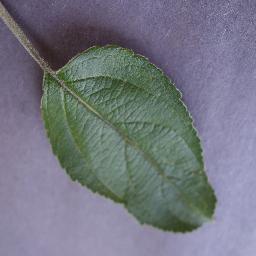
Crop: apple
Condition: healthy